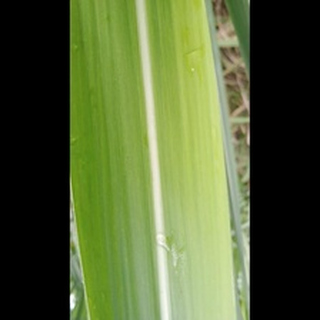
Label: healthy_sugarcane